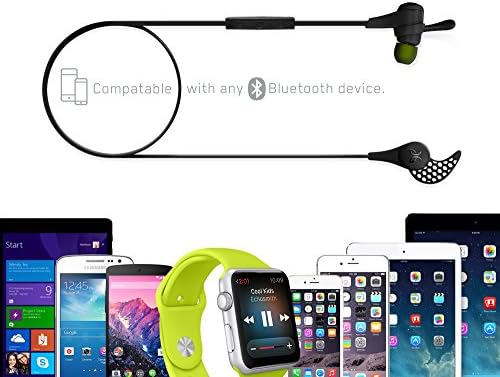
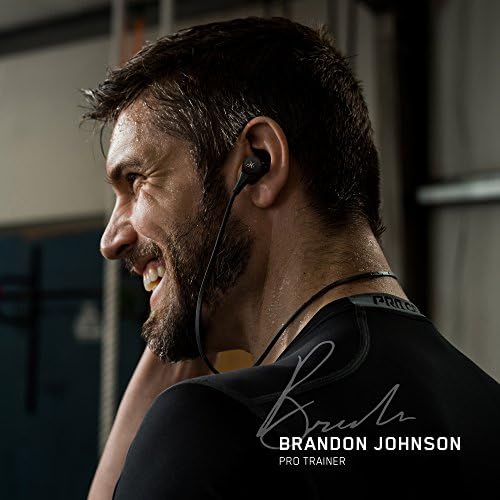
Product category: headphones
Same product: yes